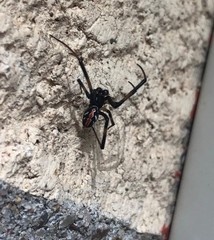
Species: Lactrodectus_hesperus